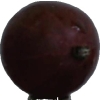
Label: gooseberry